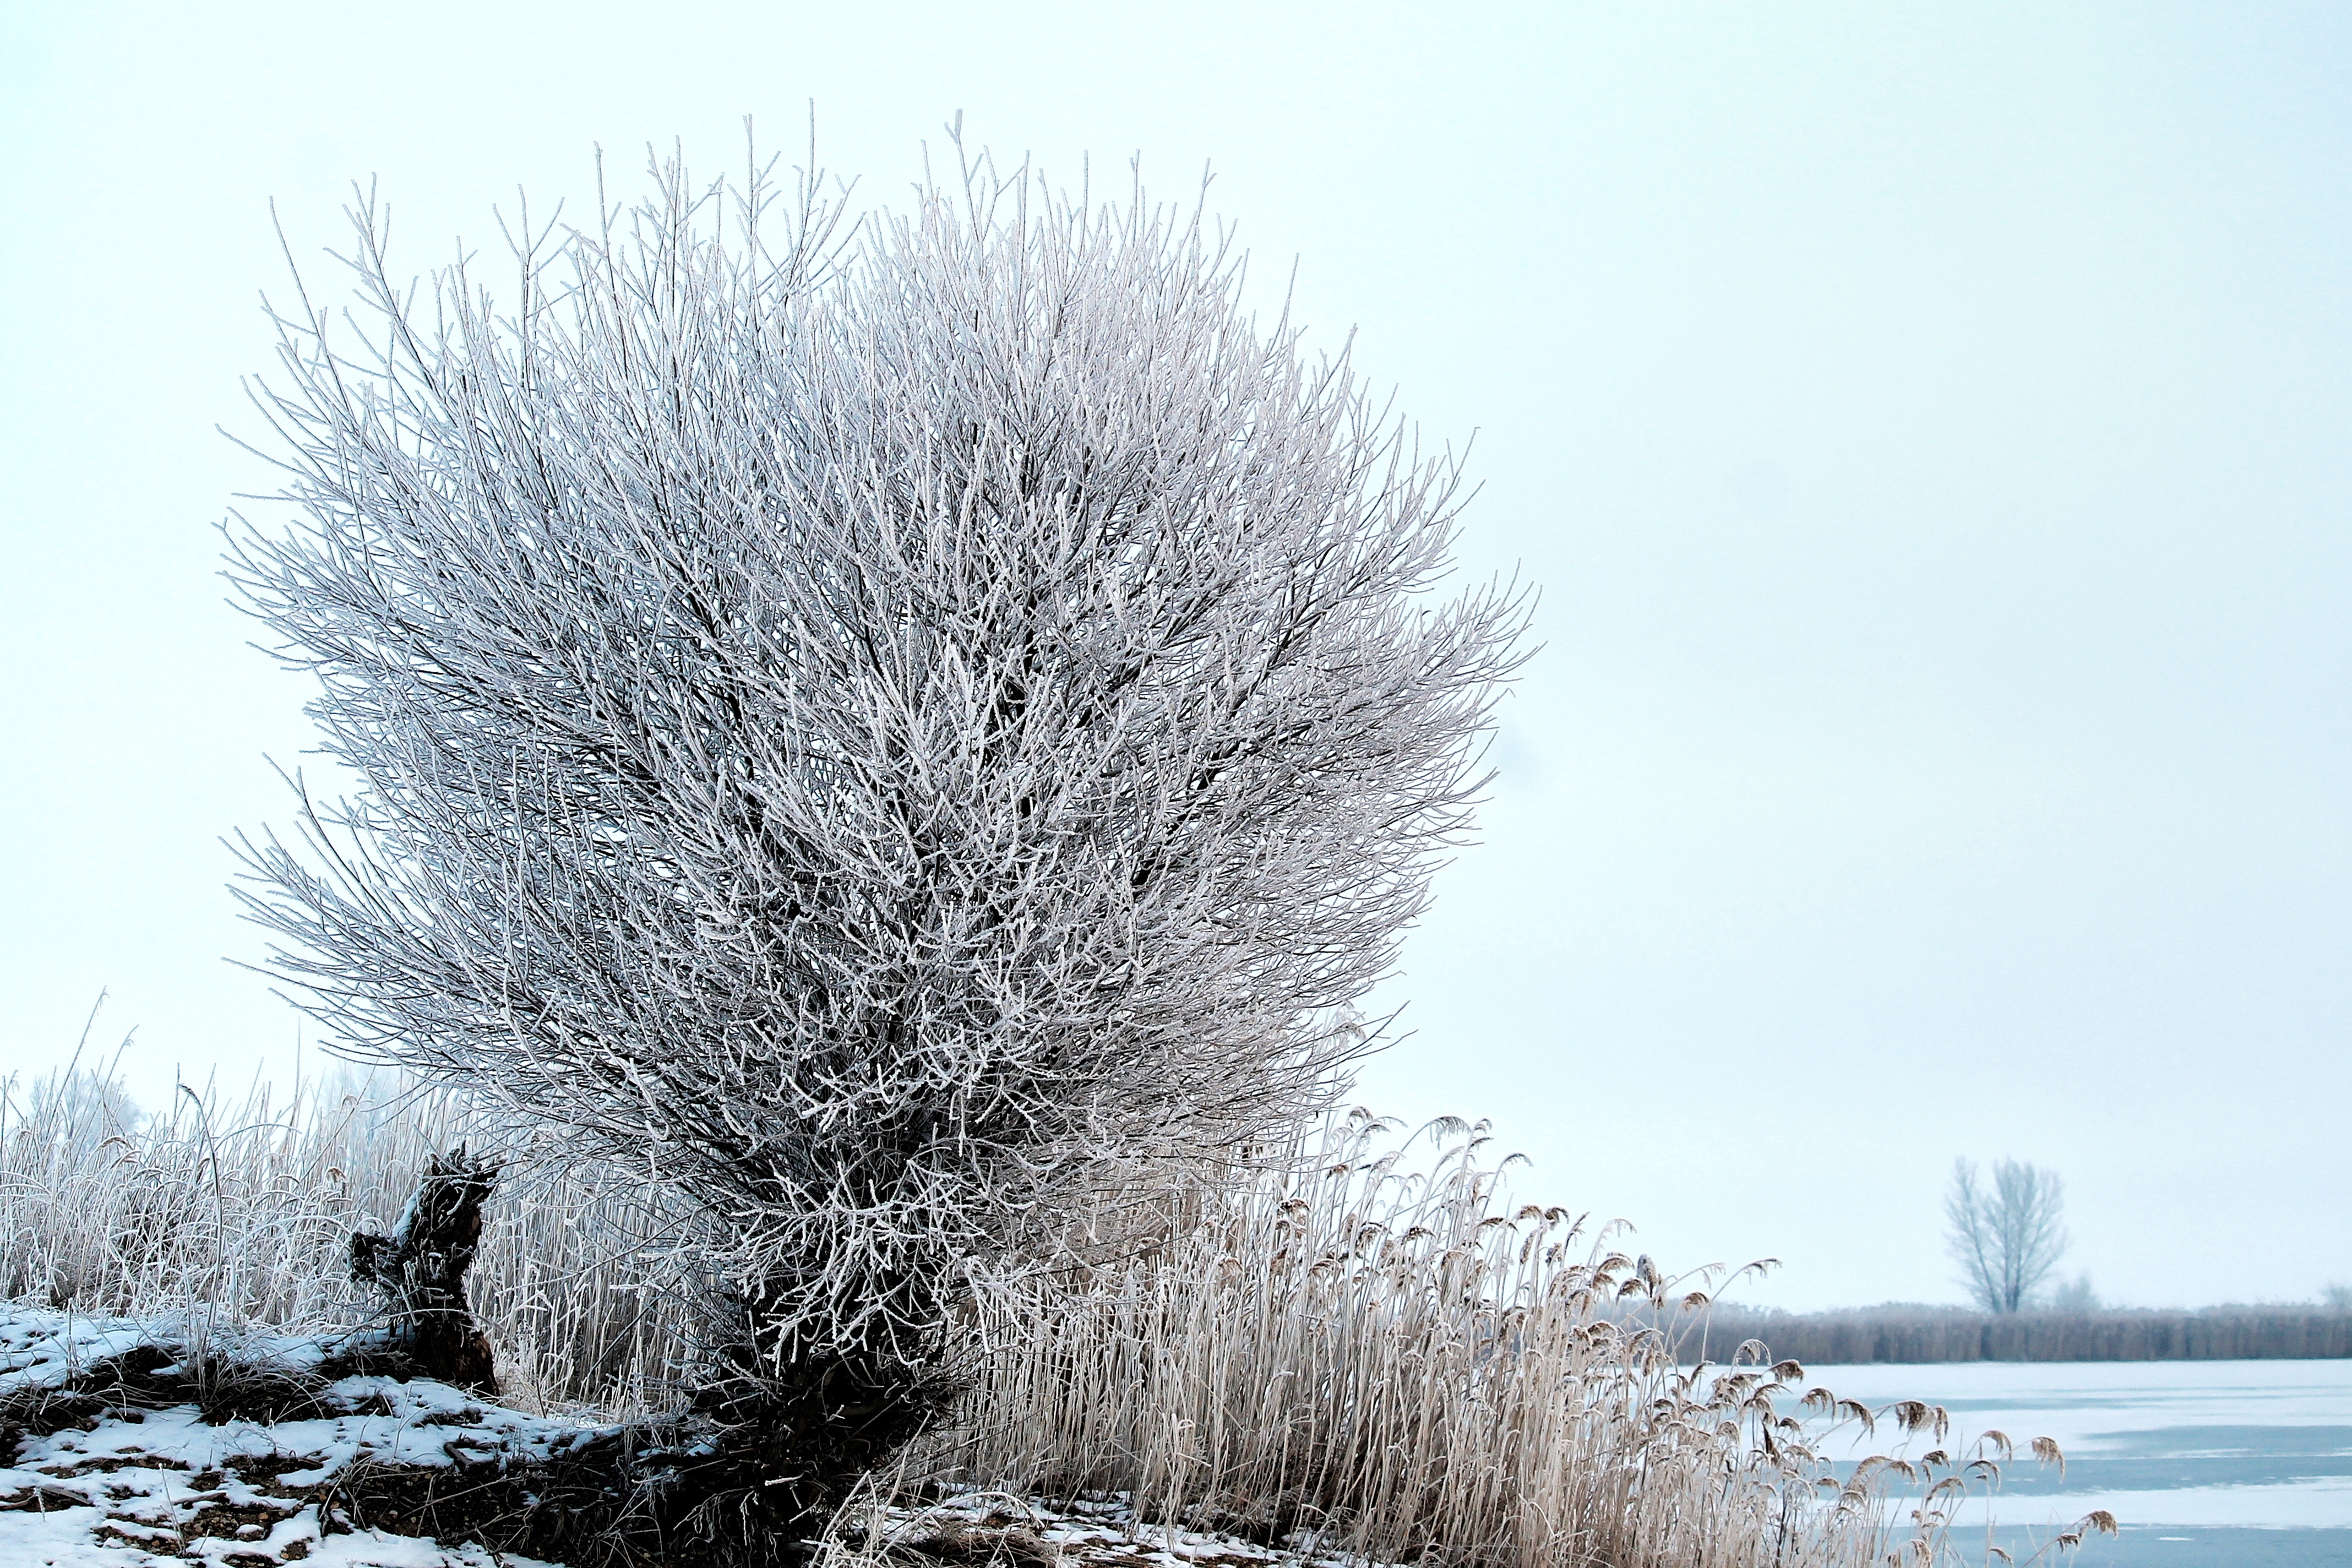
tree, nature, branch, snow, cold, winter, plant, frost, ice, pasture, weather, season, icy, wintry, hoarfrost, freezing, prettin, atmospheric phenomenon, woody plant, elbaue